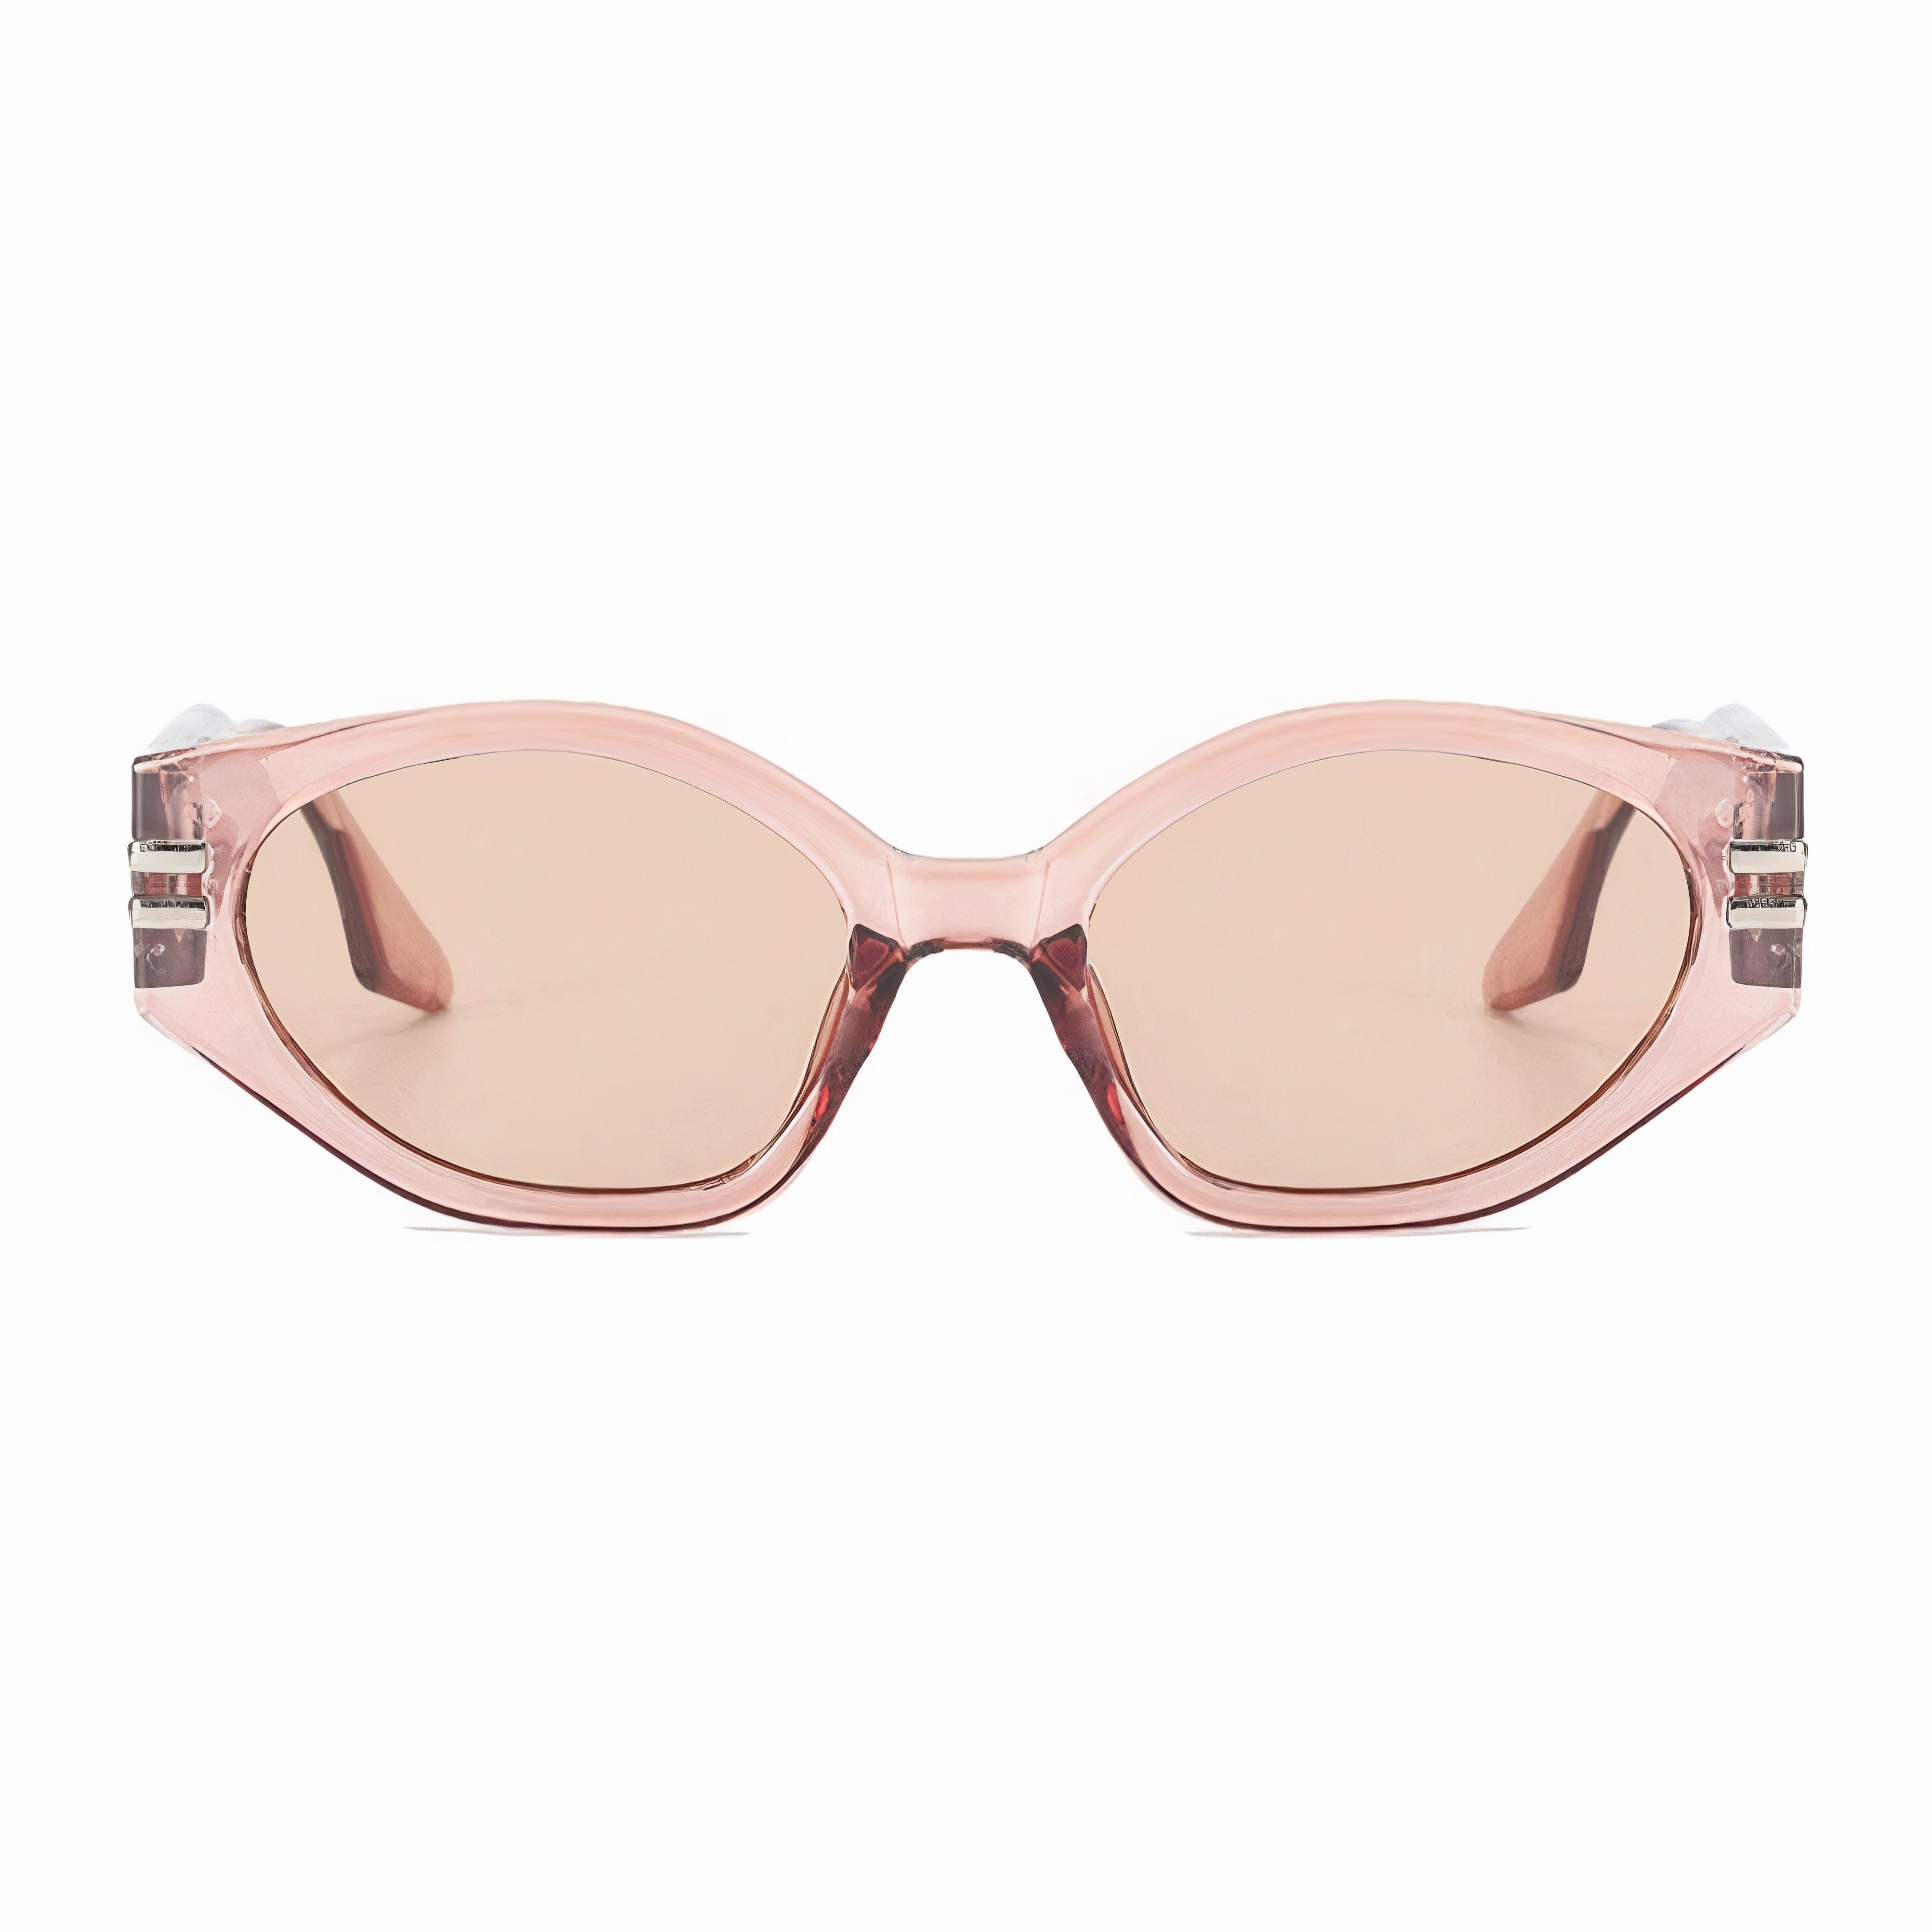
Harsiman Champagne Quartz - Beige
Brand: Orcharme Glass
Category: Apparel & Accessories > Clothing Accessories > Sunglasses